Milan Bergamo Airport

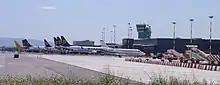
Apron view

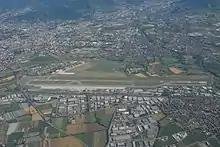
Aerial view

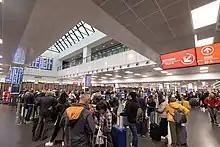
Departures area

The A4 is one of the main road networks that links the airport.